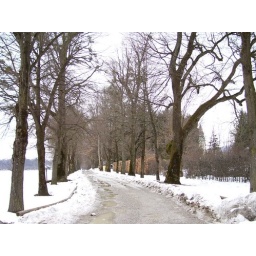
The road of trees where the Von Trapp kids are seen by Uncle Max in their curtain clothes